Max Yankowitz

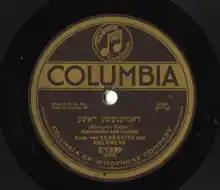
Max Yankowitz Rimastic Doina disc label

According to Klezmer researcher Joshua Horowitz, Yankowitz seems to have remained active as an accordionist until around 1937. Yankowitz died of a blood clot in the Bronx on April 26, 1945. He was 70 years old. He was buried in the Montefiore Cemetery in Queens in the section of the First Bucecer Independent Benevolent Association, a Landsmanshaft for immigrants from Buczacz.